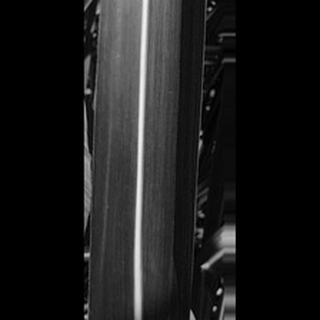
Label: healthy_sugarcane